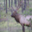
Label: deer